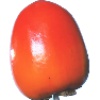
Label: Kaki 1